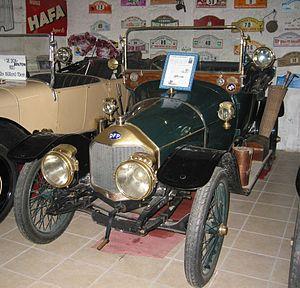
Doriot, Flandrin & Parant est un constructeur automobile pionnier français en activité de 1906 à 1926 à Courbevoie près de Paris.